Earnest Sevier Cox

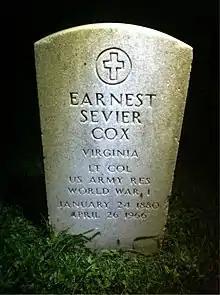
Grave of Earnest Sevier Cox at Arlington National Cemetery

Cox died of emphysema on April 26, 1966, in Richmond, Virginia. With no heirs, he left all of his possessions to the repatriation movement. He was buried at the Arlington National Cemetery. His collected papers are hosted at the archive of Duke University.